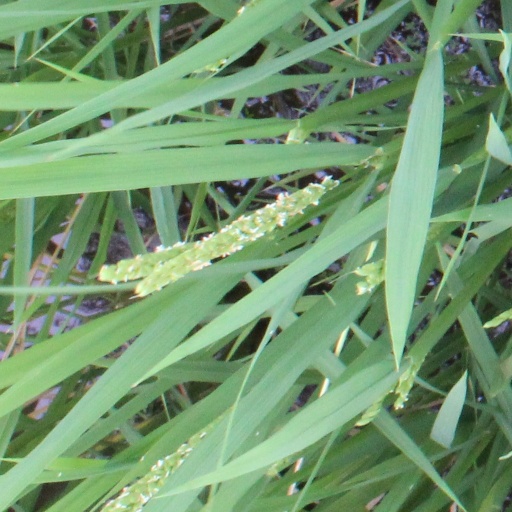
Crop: rice